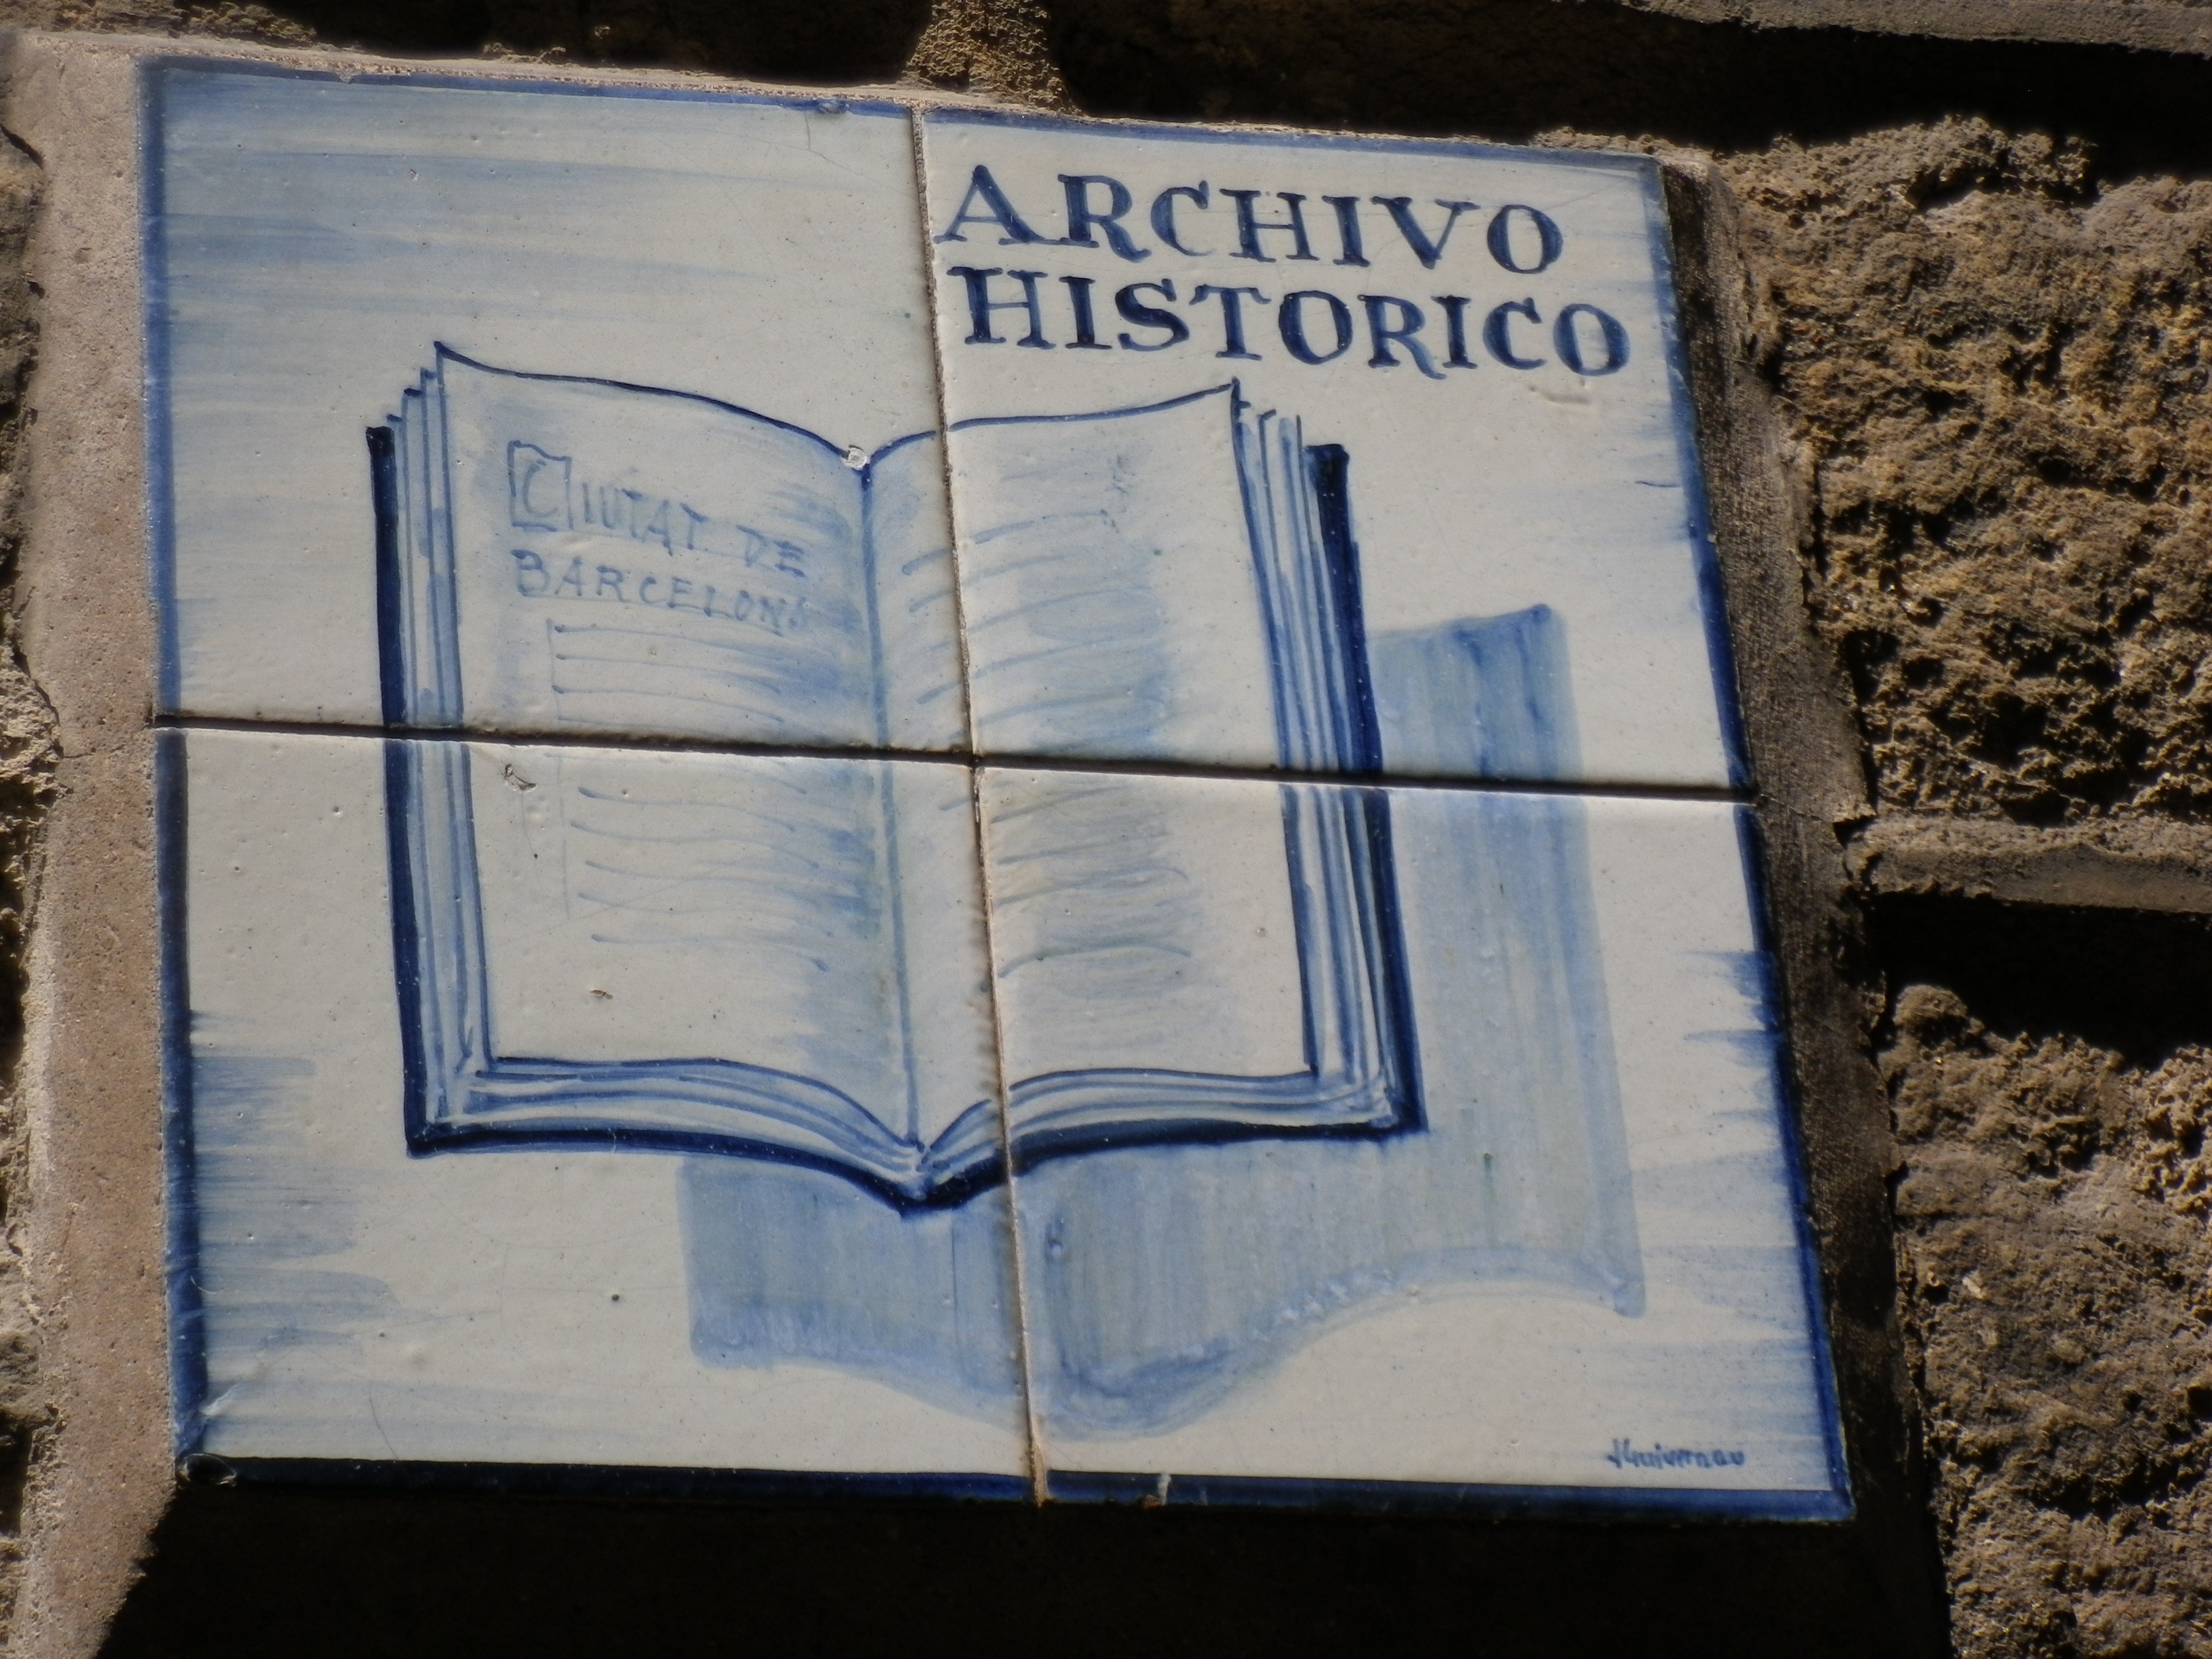
number, wall, sign, blue, barcelona, art